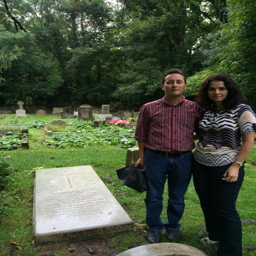
at the grave of novelist